French battleship Brennus

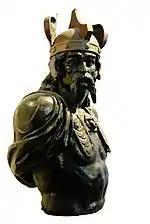
The ship's figurehead preserved at the Musée national de la Marine

The ship participated in the annual fleet maneuvers during 8–20 July. Navy Minister Édouard Lockroy then observed gunnery exercises aboard her in September that culminated with the sinking of the old floating battery . Ernest François Fournier hoisted his flag aboard "Brennus" as commander of the Mediterranean Squadron on 1 October. Augustin Boué de Lapeyrère became captain of the ship that same day. Desiring a figurehead for his ship, he located an old one of the goddess Ceres in storage and ordered that she be refashioned into a Gaul. He also ordered his chief engineer to make a suitable copper helmet for the figurehead. Stowed below whenever the ship went to sea, "Brennus" was the last ship in the to bear a figurehead. As tensions between France and Great Britain rose during the Fashoda Incident, the squadron's sailors had their leave canceled on 18 October and the battleships loaded their full complement of ammunition before disembarking it on 5 November when the two countries settled their differences.